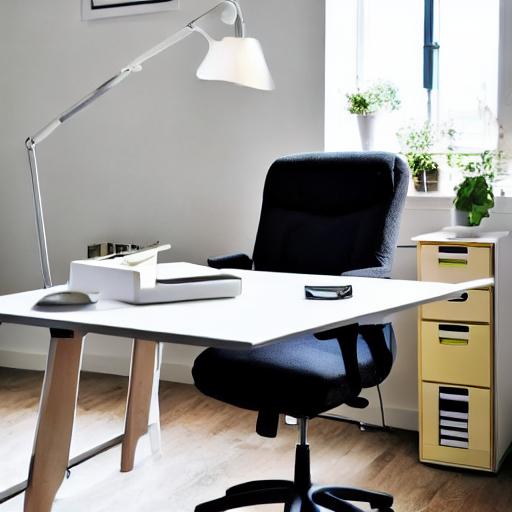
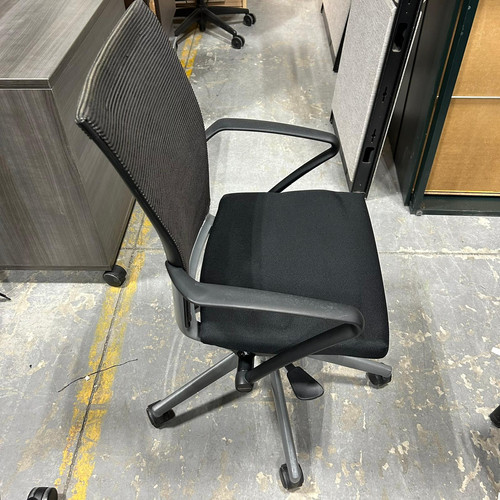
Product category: items_chair
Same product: no